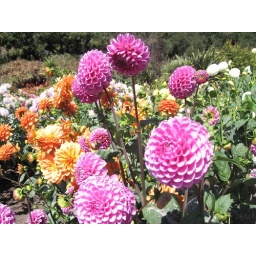
poof in pink and orange